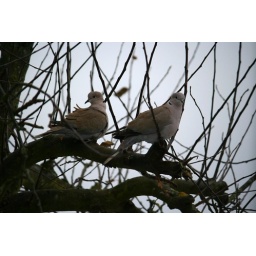
grey birds against the grey sky